Ronn Motor Group

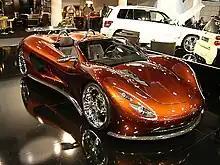
Ronn Scorpion

Mr. Ford designed the body of the Scorpion, which runs off a 450-horsepower 3.5 liter twin-turbo V6 engine and uses "hydrogen fuel injection" to increase fuel mileage and reduce carbon emission. The Scorpion runs off a 40:60 ratio of hydrogen and gasoline. An integrated 1.5 liter water tank produces hydrogen through electrolysis, which is then added to the combustion chamber. The hydrogen bonds with carbon molecules which allows them to burn in the cylinder. The Scorpion's hydrogen injection system was built by RMG's COO, Damon Kuhn. The car can reach 200 miles per hour and can go from 0-60 in 3.5 seconds. It averages 40 miles per gallon.